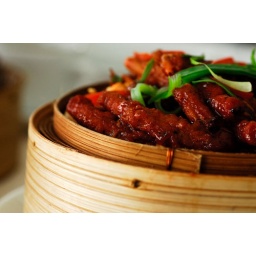
Steamed chicken claw in black pepper